Remote sensing in geology

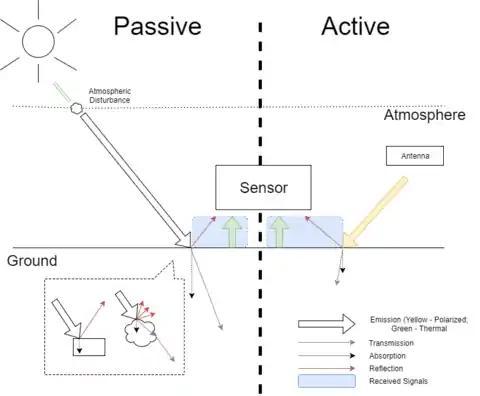
Schematic drawing of Passive (left) and Active (right) remote sensing. The radiation-matter interaction in microscopic scale (absorption, transmission and reflection) is depicted in the left bottom corner speech box. The relative proportion is governed by physio-chemical properties of the material. Planar surface promotes specular reflection while rough surface gives a diffused reflection. The sensor detects (blue box) reflection of solar radiation from the target in passive remote sensing, while active remote sensing systems illuminate the target and detect the reflection. Both passive and active receive naturally emitted thermal radiation emitted according to Planck's Law. They are also subject to atmospheric disturbance.

In remote sensing, two main variables are measured in a typical remote sensing system: the radiance (or intensity) and time of arrival for active systems. The radiance (i.e. returning signal intensity) versus wavelength is plotted to a spectral reflectance curve. As a point to note, the data collected is a blend of both reflection of solar radiation and emission (according to Planck's law) from the object for visible and near infrared (VNIR) region. The thermal infrared (TIR) region measures mainly emission while microwave region record backscattering portion of reflection. The radiance is determined by radiation-matter interactions, which is governed by the physio-chemical properties of the target object. Prominent absorptions in specific wavelength shown on the spectral reflectance curve are the fingerprints for identification using spectroradiometry. The two-way travel time of the radiation could infer the distance as the speed is approximately equal to the speed of light, roughly 3 x 10^8 m/s. This allows application in ranging in light detection and ranging (LiDAR) and Radio detection and ranging (Radar) etc.